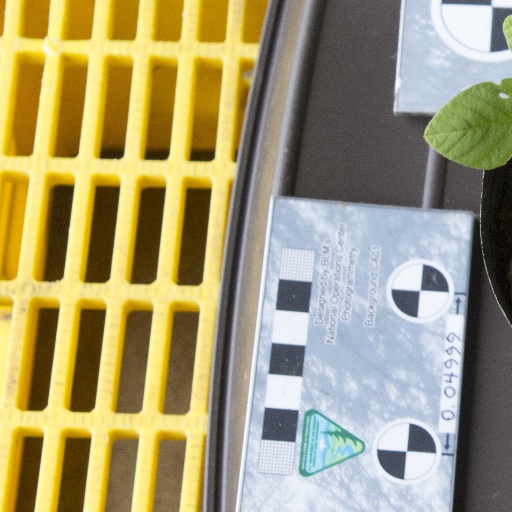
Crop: soybean